War Horse (film)

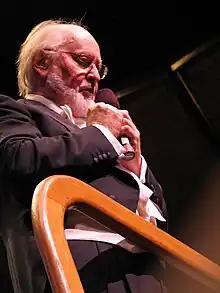
John Williams' work on the film would garner him his 47th Academy Award nomination.

John Williams composed and conducted the film's musical score, the second score composed the same year by Williams for Spielberg after "The Adventures of Tintin". Williams took inspiration by visiting a horse farm in California and observing horses and their behavior, saying that "I got in the habit of watching the horses in the morning, and I began to see how they connect to each other and how they became curious about me. That's when I really began to get the sense that horses are very special creatures. They have been magnificent and trusted friends for such a long time and have done so much for us with such grace."